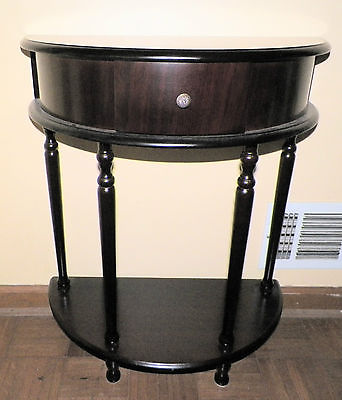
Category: table